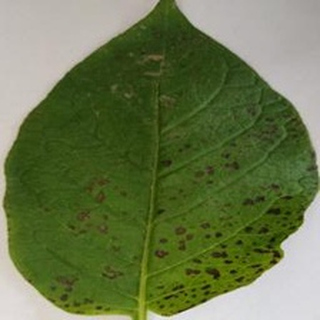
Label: potato_early_blight